Stefano Olivato

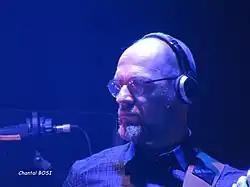
Stefano Olivato.

Stefano Olivato is an Italian bass and chromatic harmonica player. He was born in Venice in 1962. He started playing guitar and around 16 years old he switched to the bass guitar.